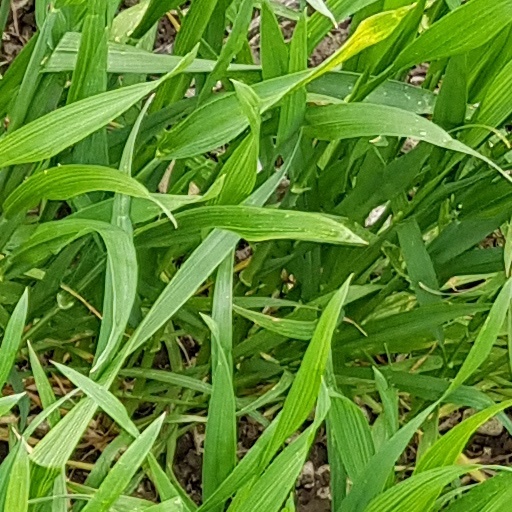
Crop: wheat